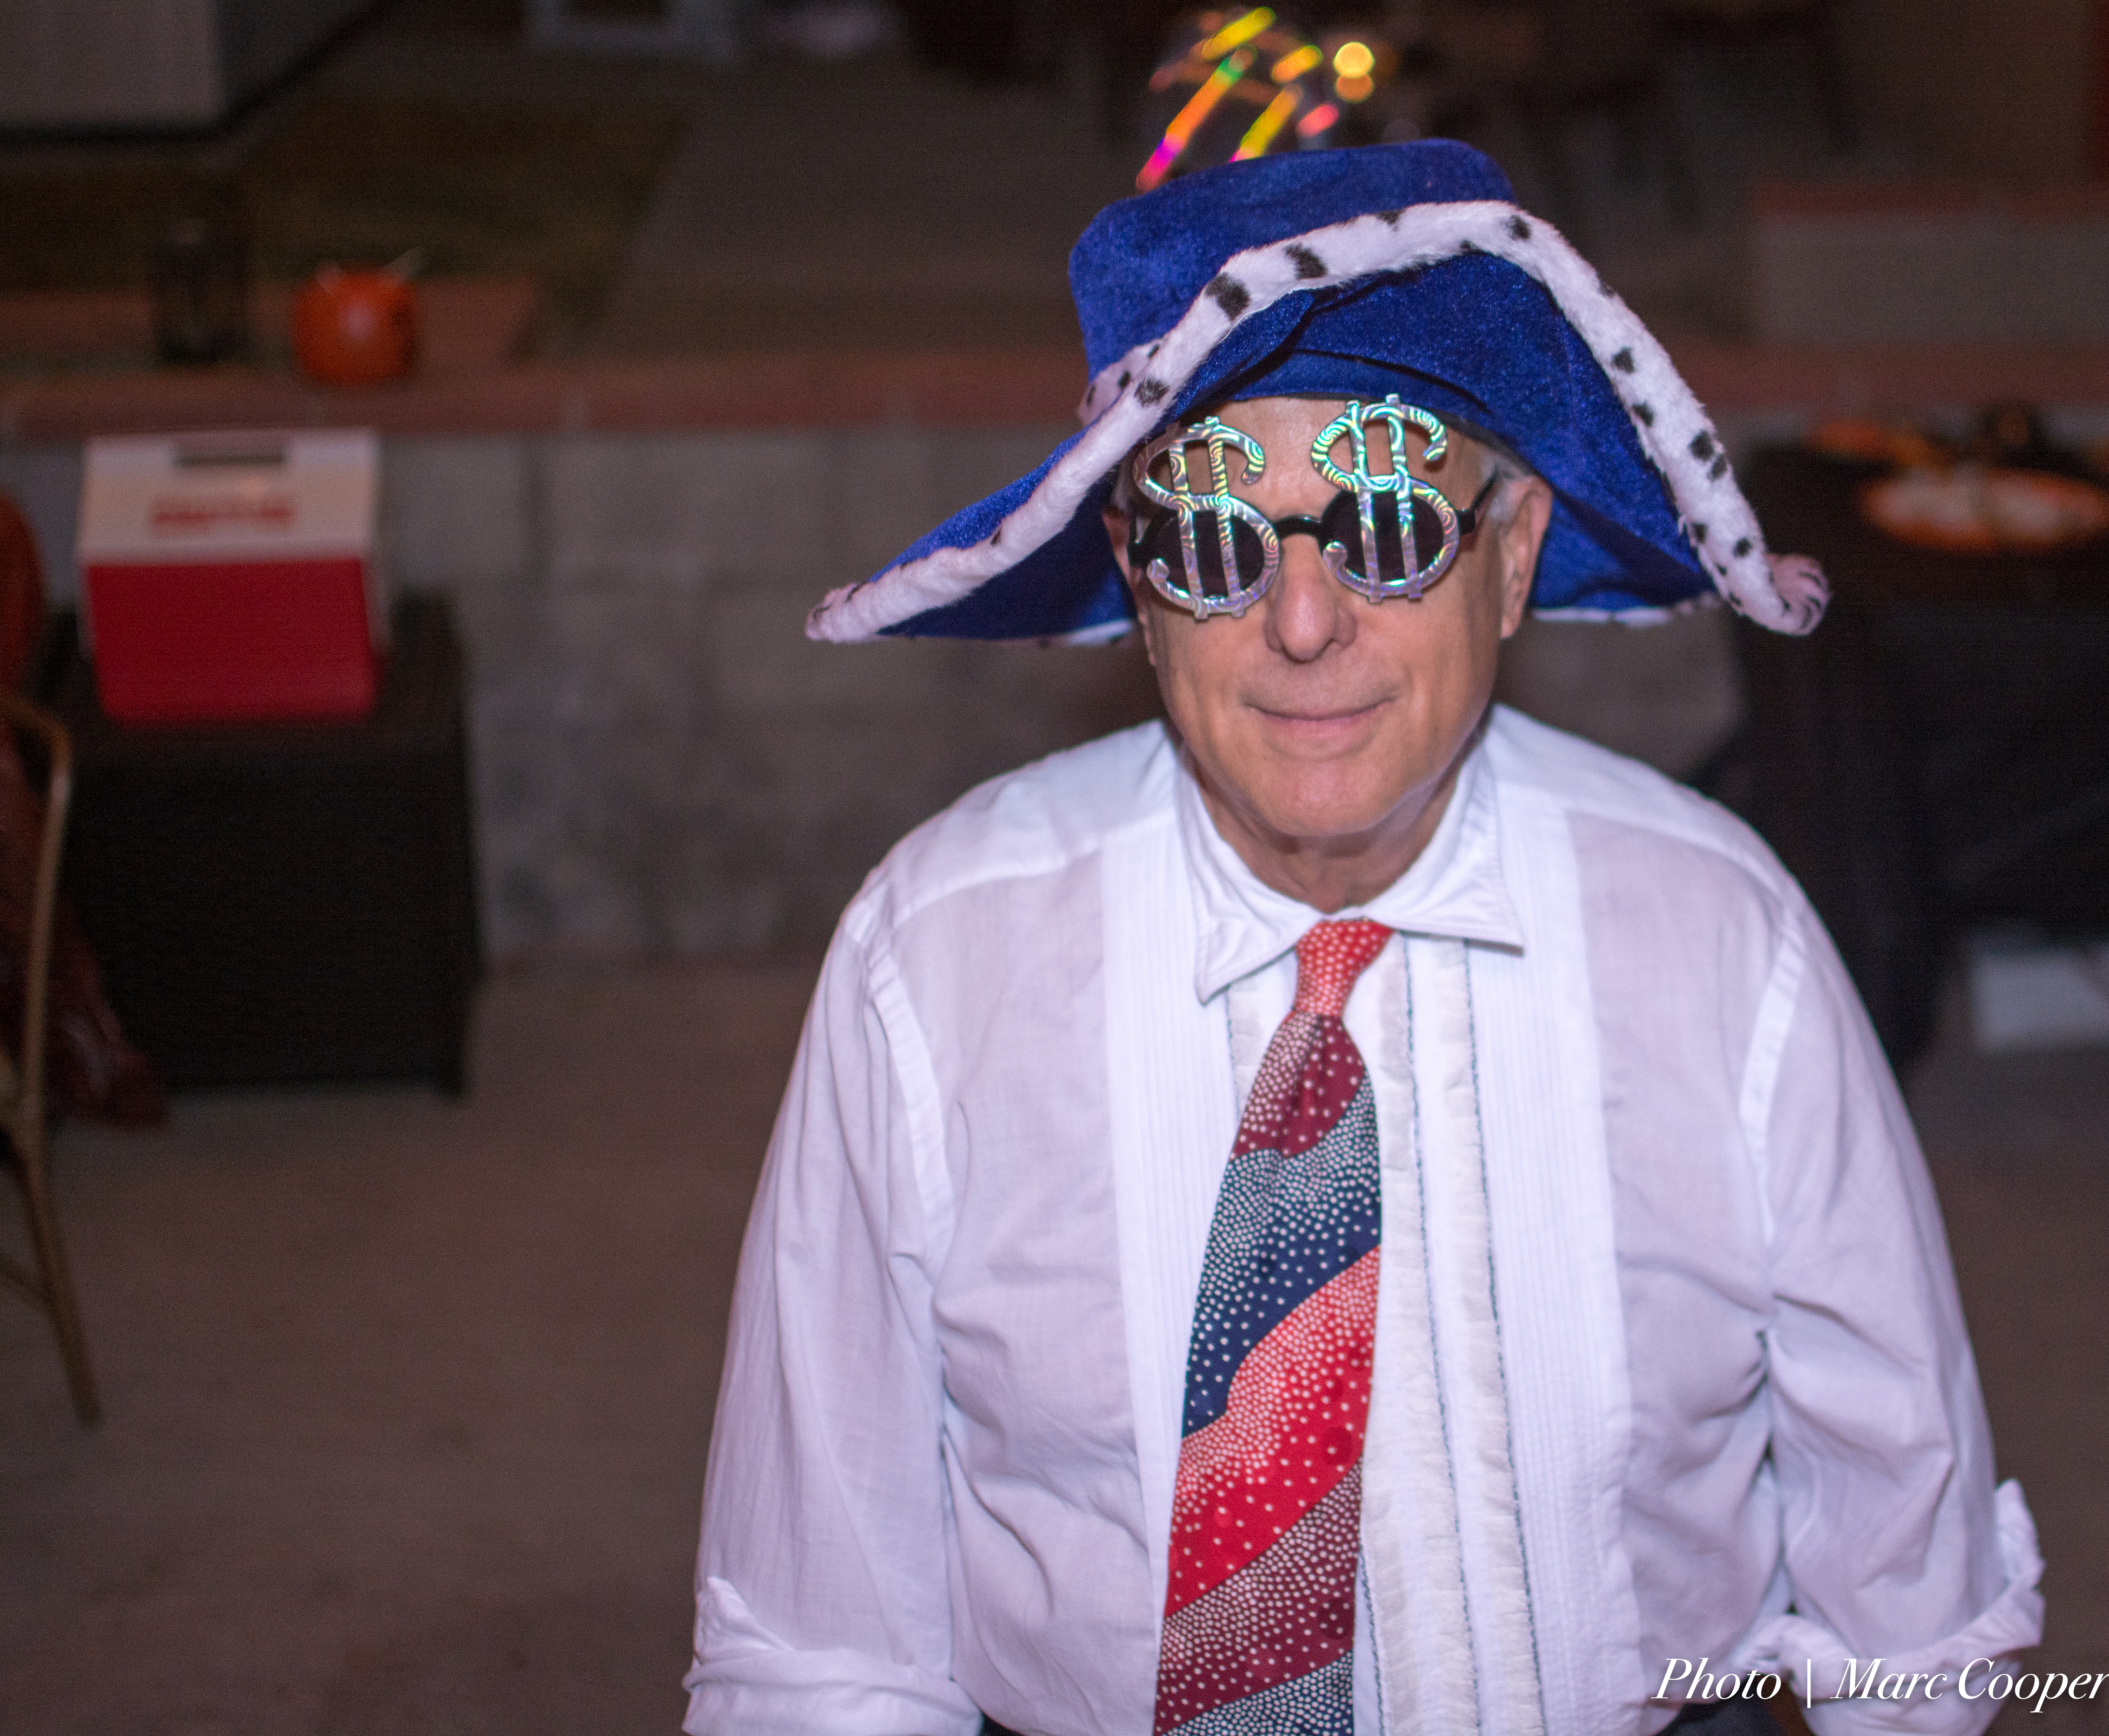
clothing, costume